Evolution of cephalopods

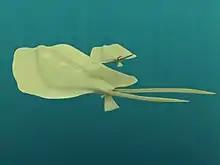
Reconstruction of "Nectocaris", enigmatic animal that is misidentified as stem-cephalopod

A number of fossils have historically been considered to represent components of the cephalopods' history, but been reinterpreted on the basis of additional material.